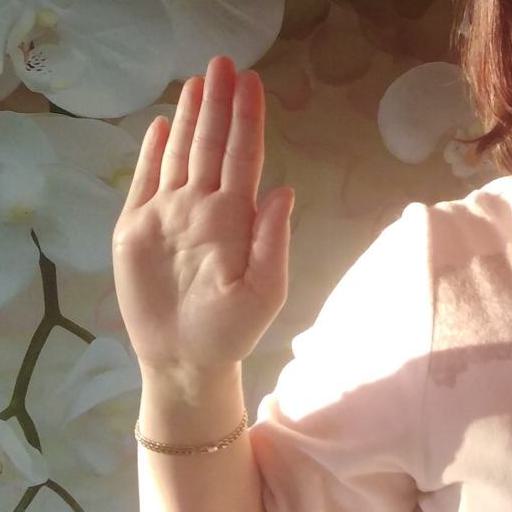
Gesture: stop